Faculty of Science, University of Zagreb

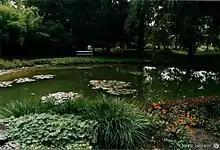
Zagreb Botanical Garden founded in 1889 by Antun Heinz is part of the Faculty

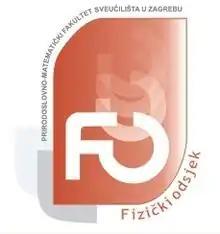

Department of Geography at the Faculty of Science in Zagreb is the oldest and the biggest geographic department in Croatia. The Department of Geography consists of three divisions: physical geography, human geography, and regional geography and teaching methods. The Cartographic-technical Centre with a rich Cartographic Collection and the Central Geographic Library are also part of the department. It was founded on 27 December 1883 by Petar Matković. In 1927 Institute for physical geography is being established within the department and twenty years later incorporated in the newly established Faculty of science. Central geographical library was opened in 1910 and, until 1994 it was the only geographical library in Croatia.